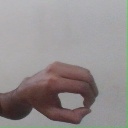
अक्षर: औ